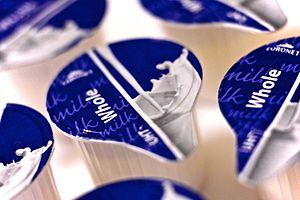
L'upérisation est une méthode de stérilisation continue des liquides alimentaires, en particulier des produits laitiers, avec une vapeur surchauffée. Le traitement porte le produit presque instantanément à une température de 140-150ᵒC. Il est ensuite refroidi en moins de quelques secondes pour éviter sa dégradation.